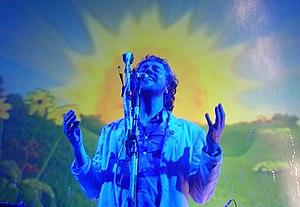
The Flaming Lips est un groupe de rock alternatif américain, originaire d'Oklahoma City, dans l'État de l'Oklahoma. Formé en 1983, le groupe est réputé pour ses arrangements psychédéliques, ses paroles délirantes mais toutefois parfois graves, ses titres de chansons surréalistes, et enfin pour la qualité de ses concerts, où Wayne Coyne, le chanteur, a coutume d'apparaître à l'intérieur d'une bulle en plastique géante, et de « marcher » sur le public.